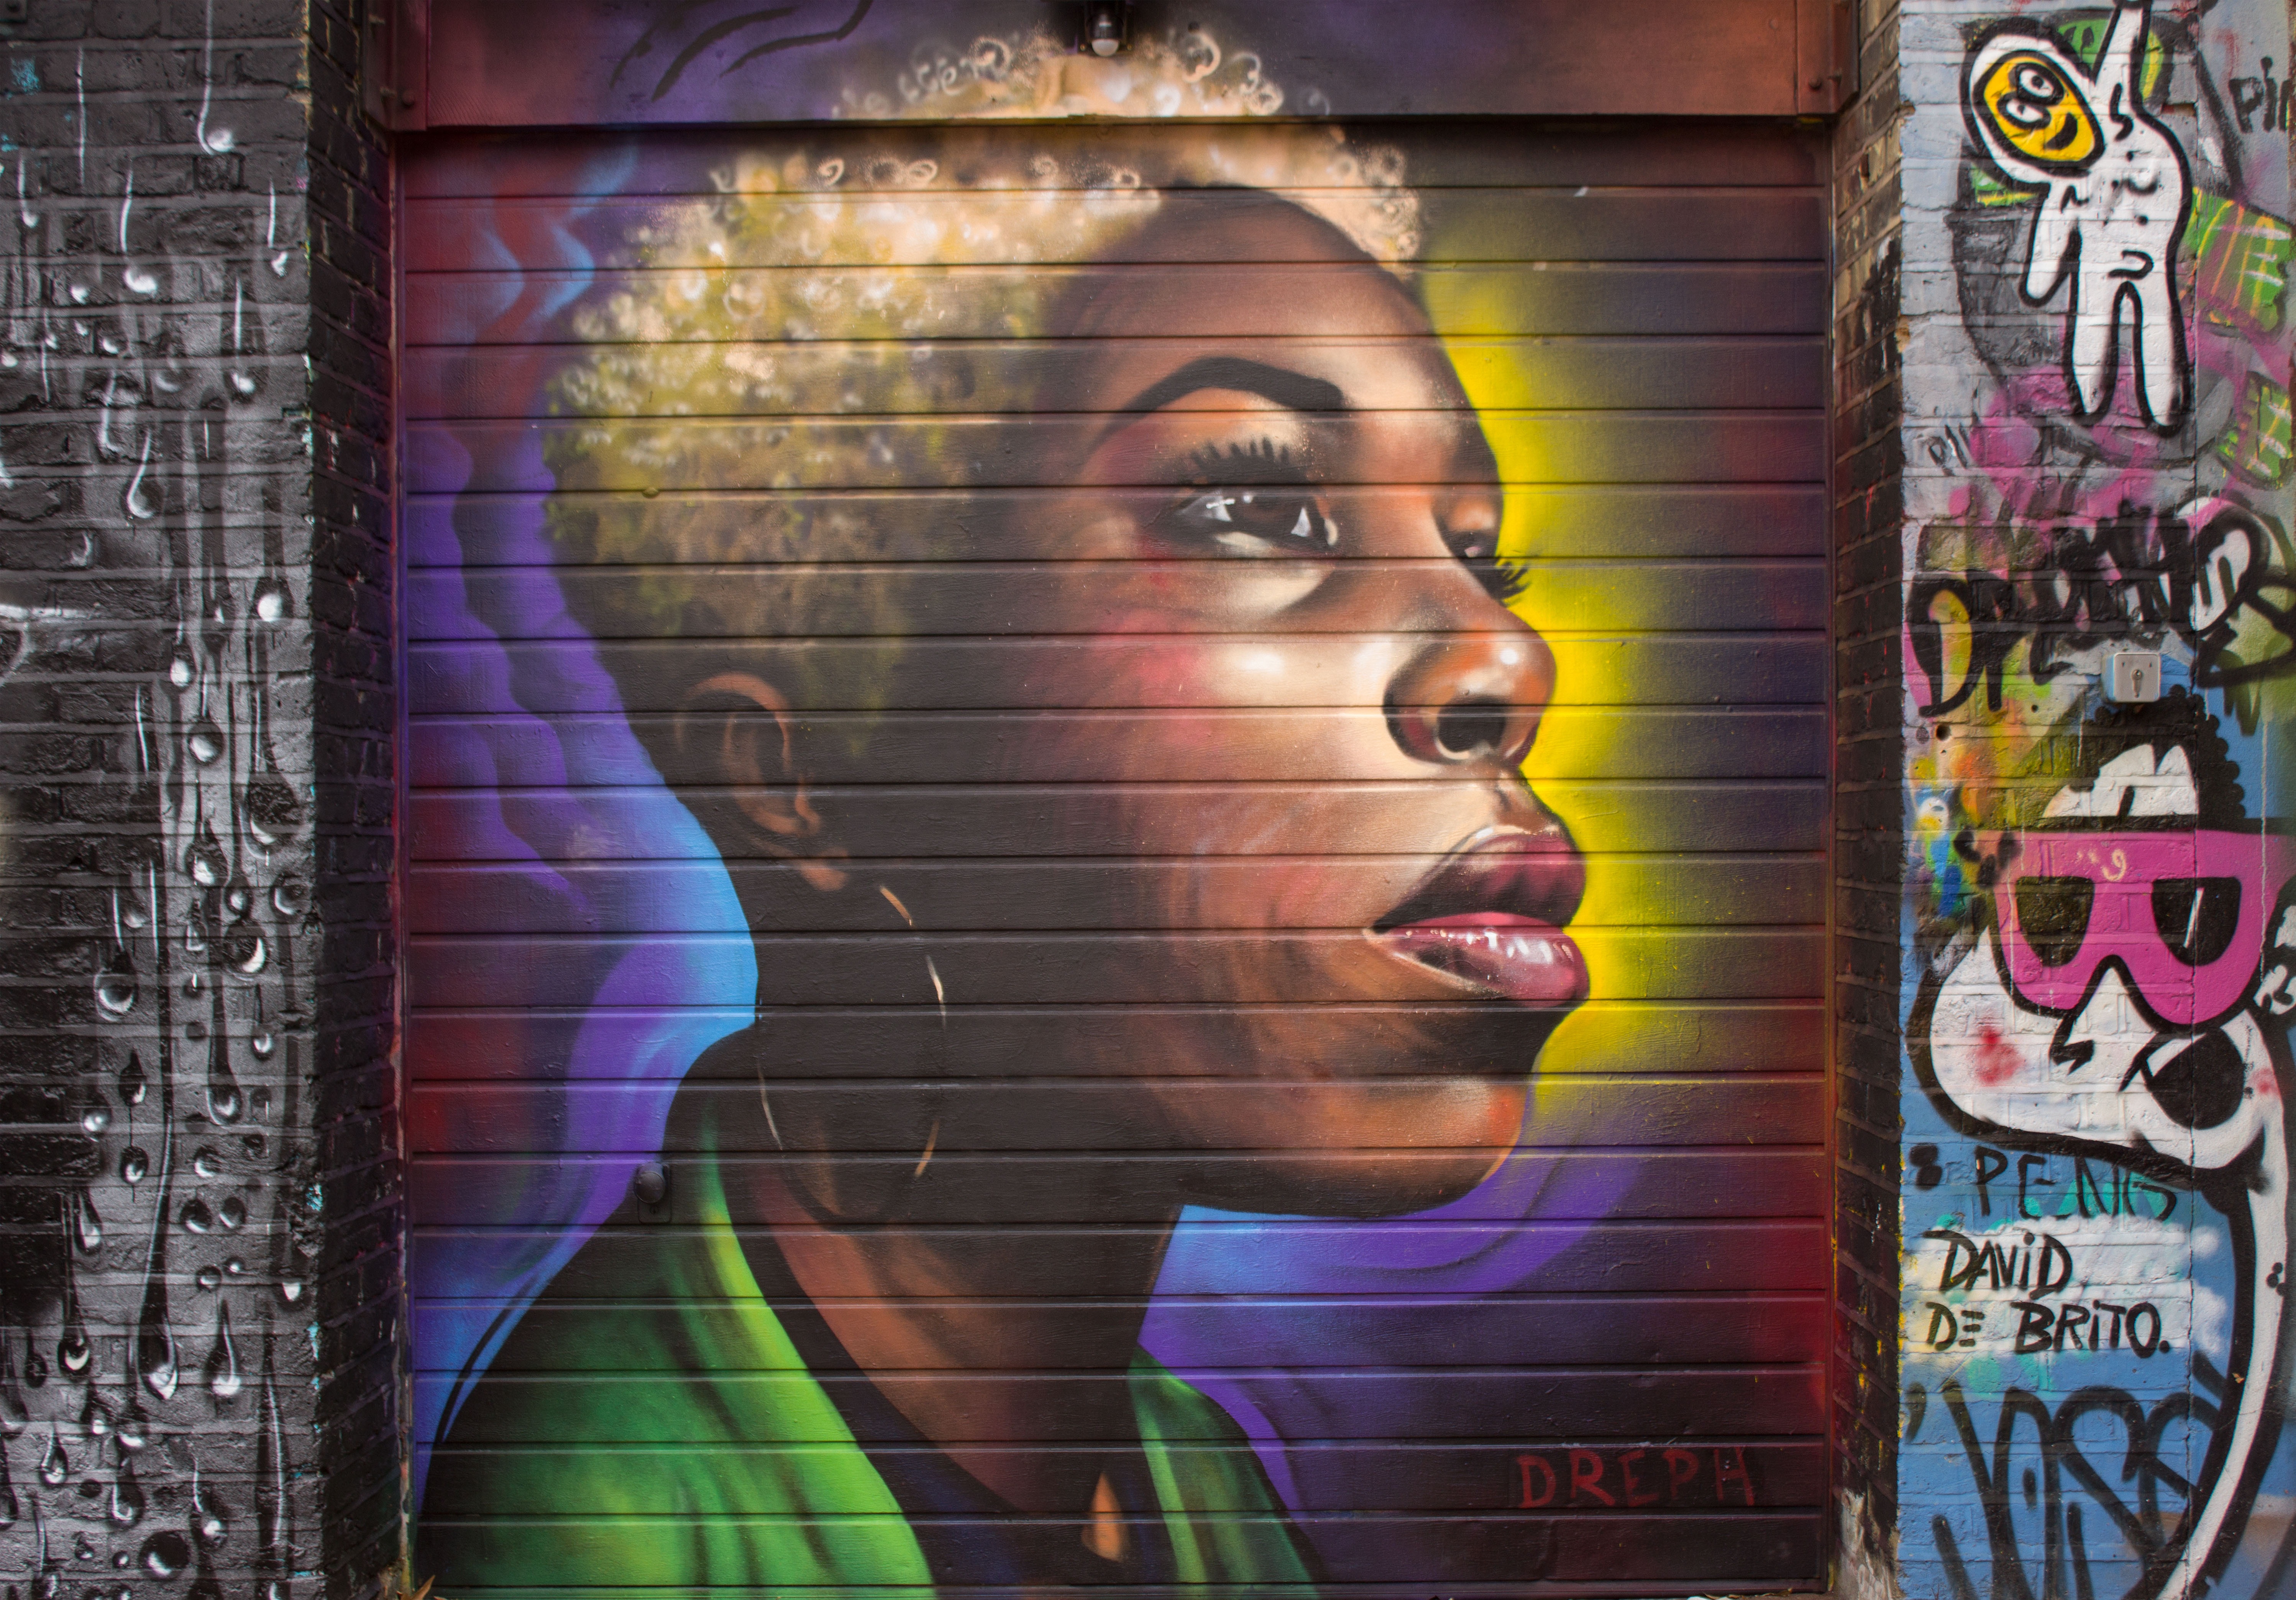
street art, london, shoreditch, eastend, brick lane, street, art, dreph, mural, graffiti